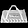
Label: Bag